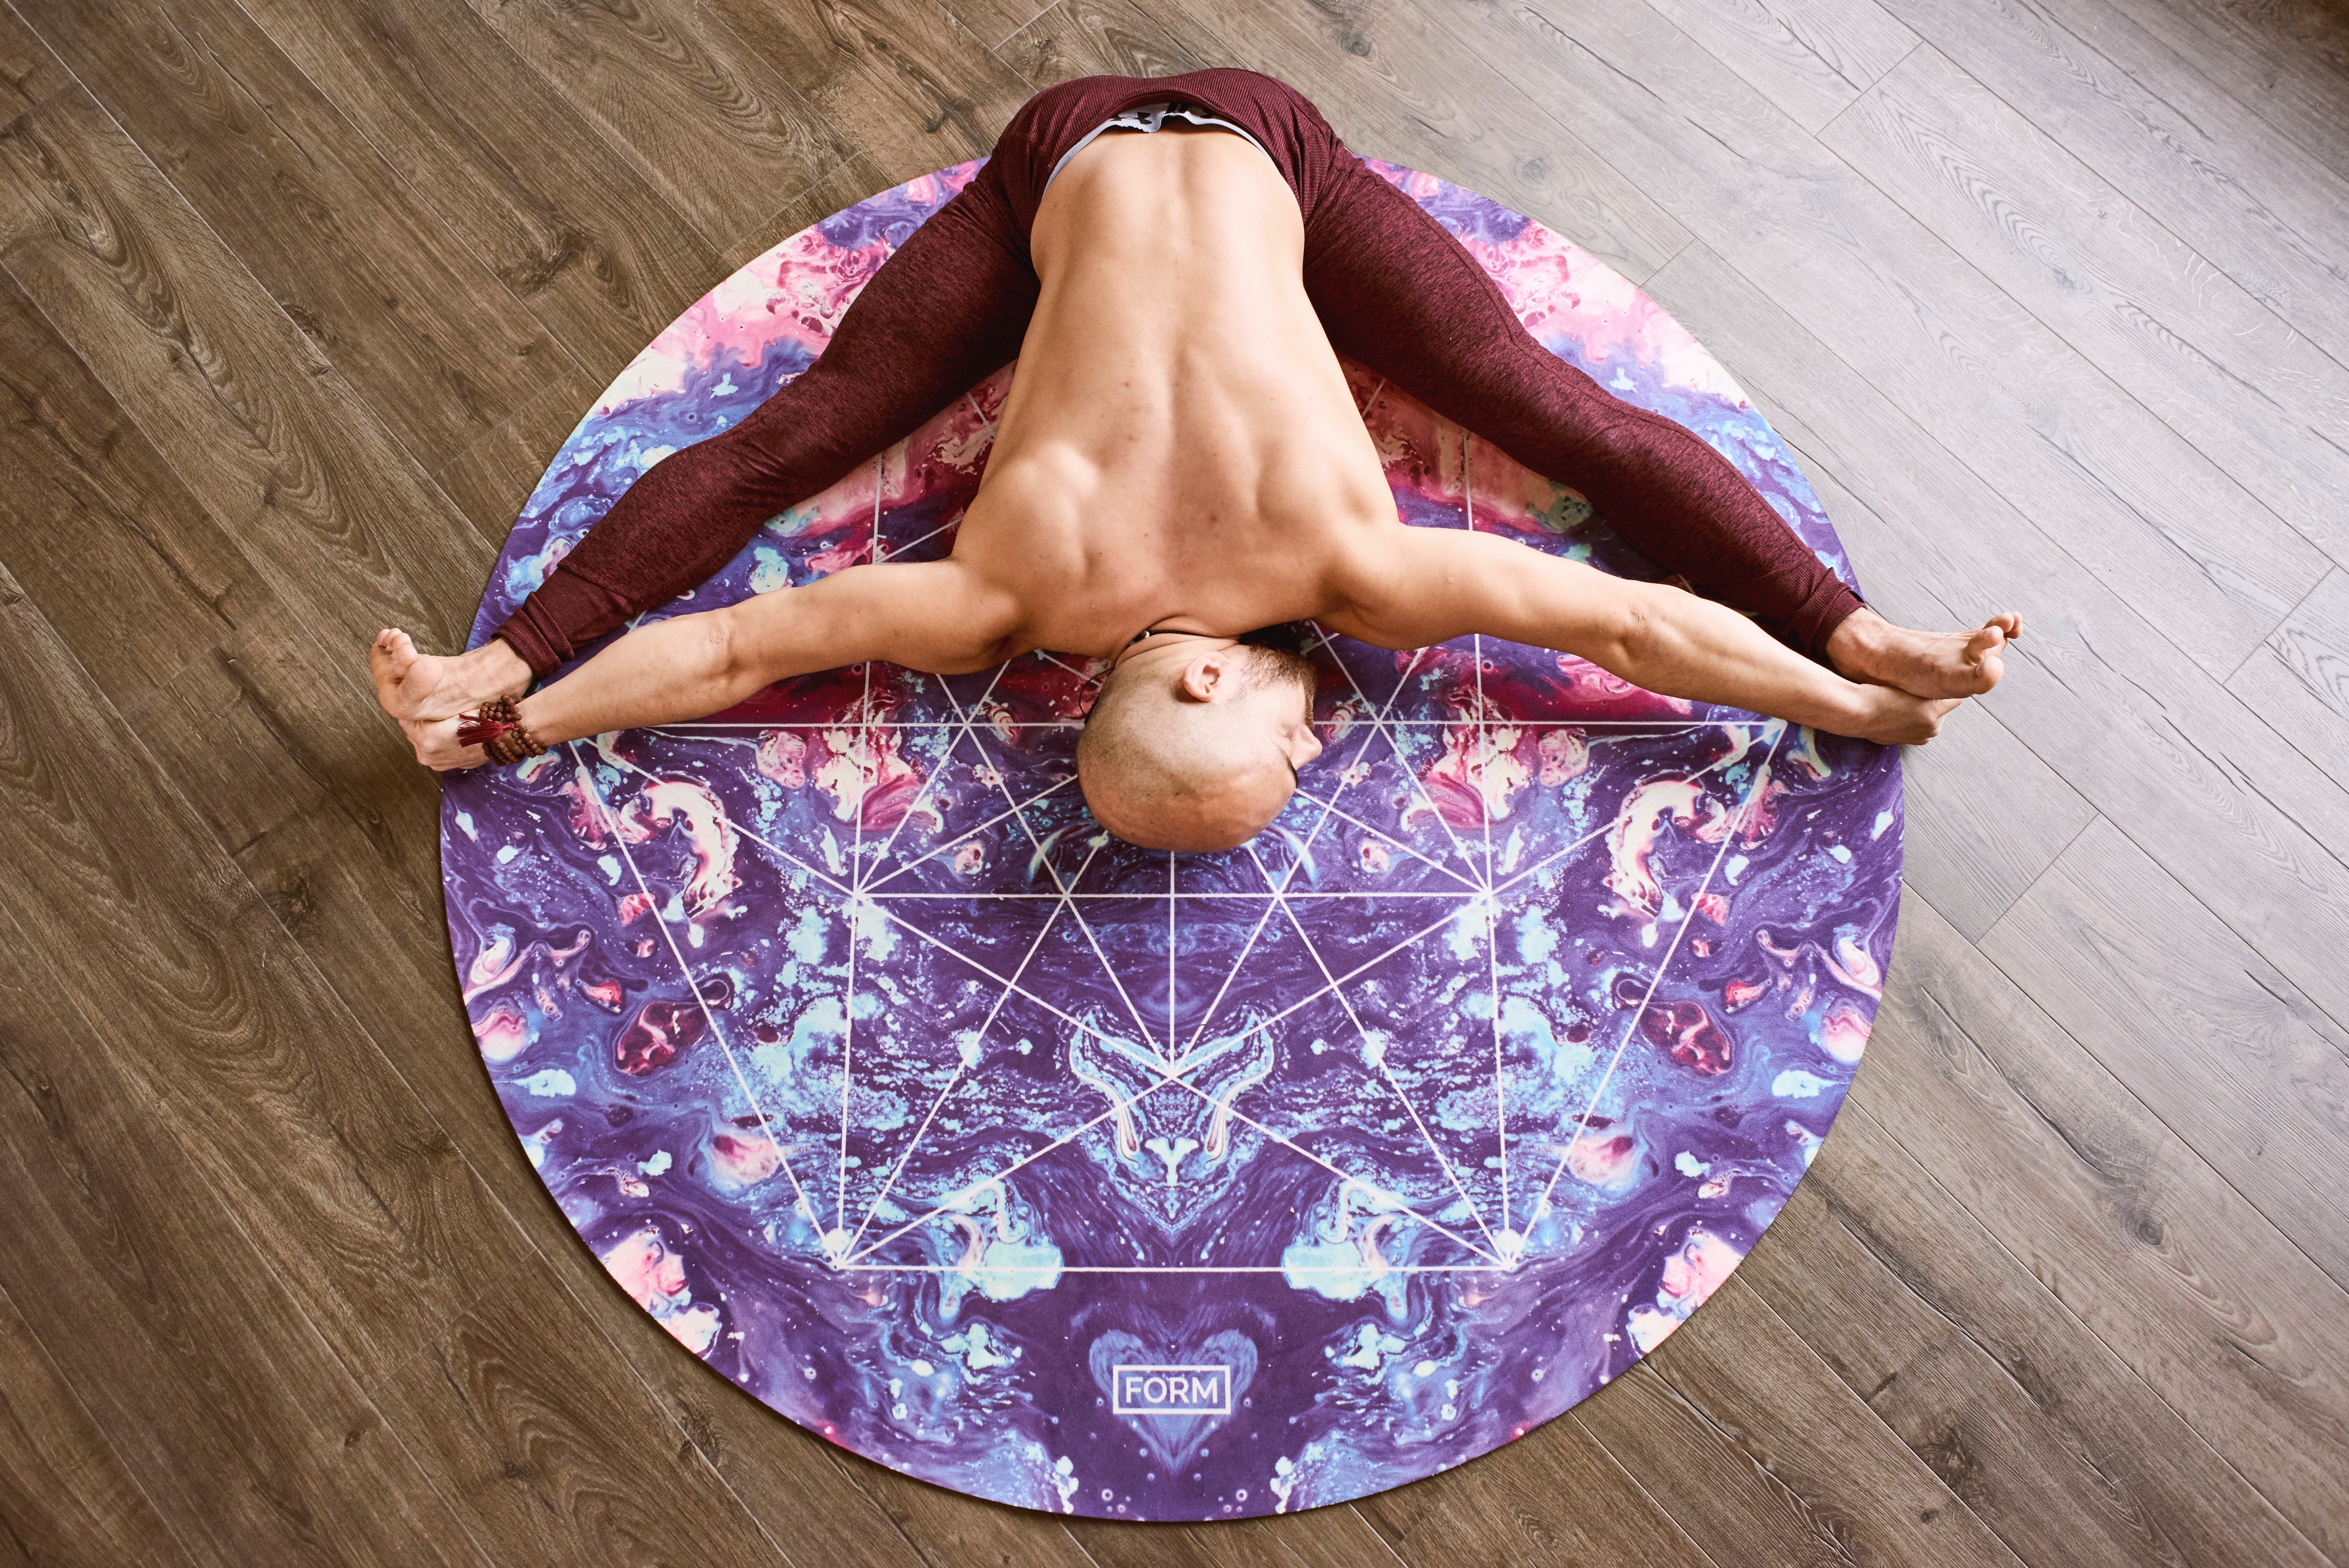
purple, violet, muscle, plant, flesh, sitting, art